Evangelical Free Church of Singapore

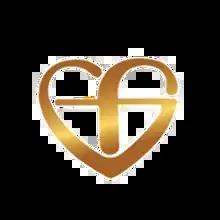
Credit & Source for EFCS Logo: Evangelical Free Church of Singapore

The Evangelical Free Church of Singapore (EFCS) is a national denominational coordinating body for the Evangelical Free Churches (EFC) in Singapore, which are churches that are congregationalist in polity. These churches share common heritage and Christian beliefs. However, each individual local church is self-governing as a congregational church with its own church board or council. EFCS was established in 1961. It was registered as a charity in 1985. Concurrently, evangelical free churches were also established in Malaysia from 1963. They eventually became the Evangelical Free Church of Malaysia, after Singapore and Malaysia became separate countries in 1965.